Bit mouthpiece

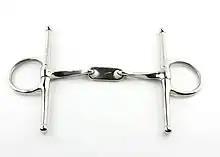
A Dr. Bristol link is flat, but set at an angle when compared to a French Link. This mouthpiece also has a slow twist that increases severity.

What it is: The mouthpiece has two joints due to a central link. This link is flat, but longer and more rectangular in shape than a French link. It is also usually set at a slight angle to the plane of the bit. Its inventor, J.S. Bristol, was purported to have been a dentist.